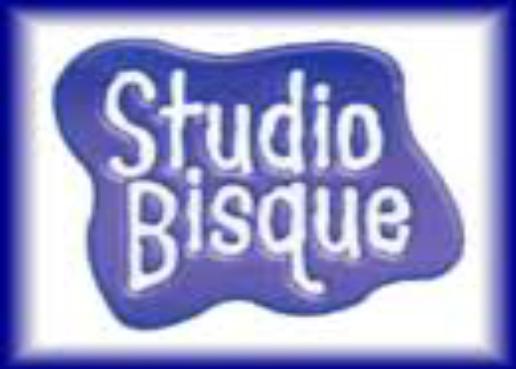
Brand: bisque
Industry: Necessities